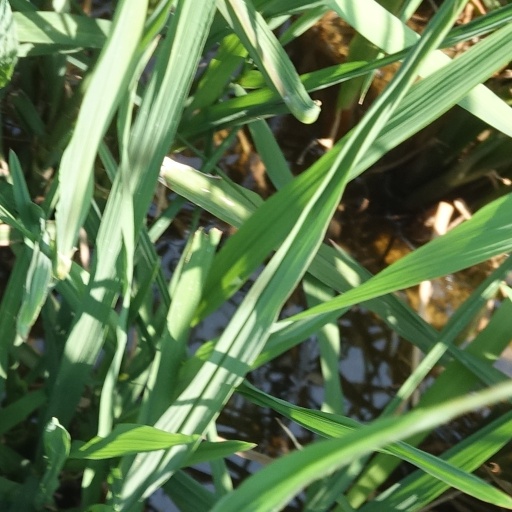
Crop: rice